What About Brian

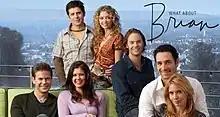
Season 1 cast

What About Brian? is an American comedy-drama television series created by Dana Stevens and co-produced by J. J. Abrams' company Bad Robot. The series premiered on April 16, 2006, on ABC, as a mid-season replacement and concluded on March 26, 2007. On May 16, 2006, ABC renewed the series for its second and final season, notably making it the only new series to be picked up by the network from the 2005–2006 television season, despite it being the final new series introduced by ABC during the season. The series returned October 9, 2006, with a full 22-episode season confirmed by November 10, 2006. The second season order was subsequently scaled back to 19 episodes by the network.